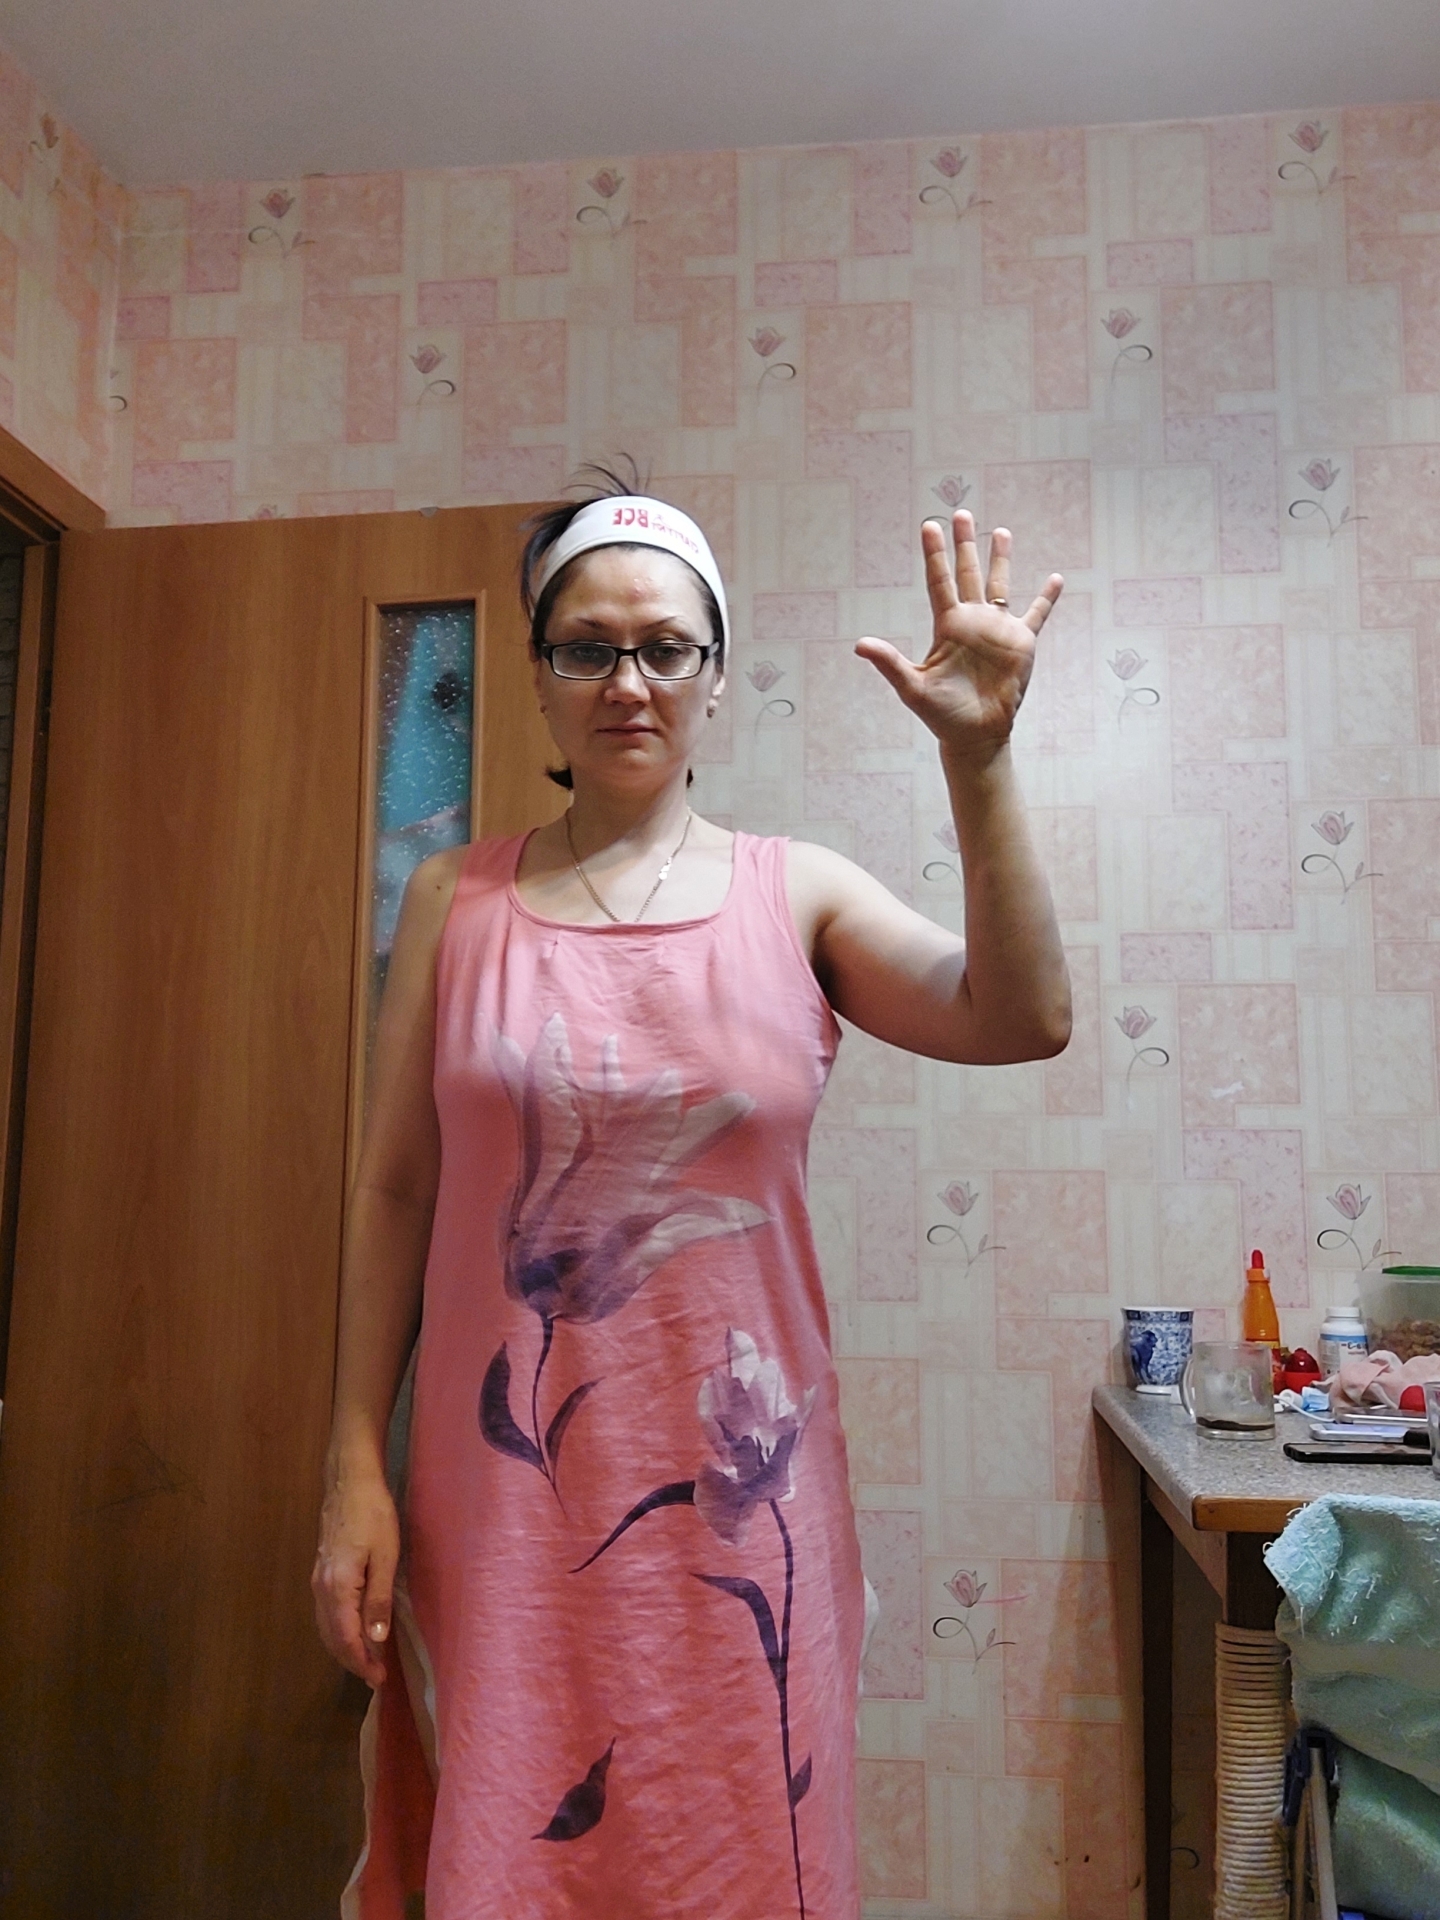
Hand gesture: palm